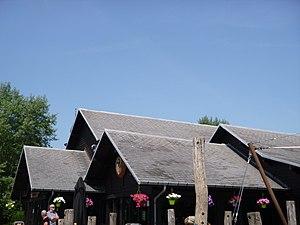
Le point de restauration Piraten Grill
Mirapolis est un ancien parc d'attractions à thèmes situé à Courdimanche, dans la communauté d'agglomération de la ville nouvelle de Cergy-Pontoise du département français du Val-d'Oise. Inauguré le 20 mai 1987, il ferme définitivement le 20 octobre 1991.